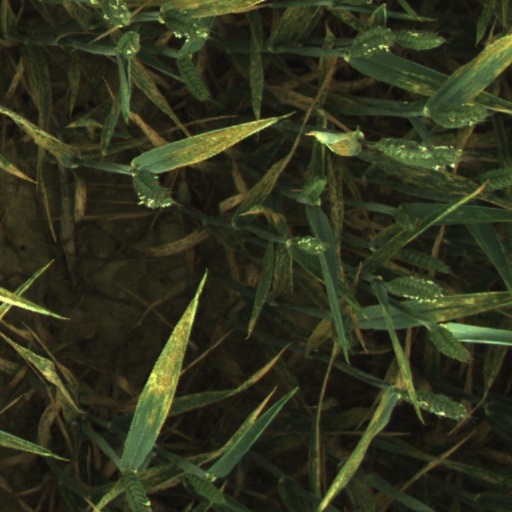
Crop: wheat